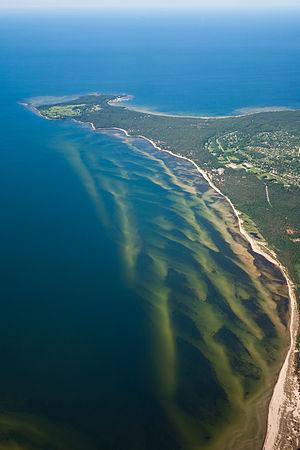
Laulasmaa est un village situé dans la Commune de Keila du Comté de Harju en Estonie.